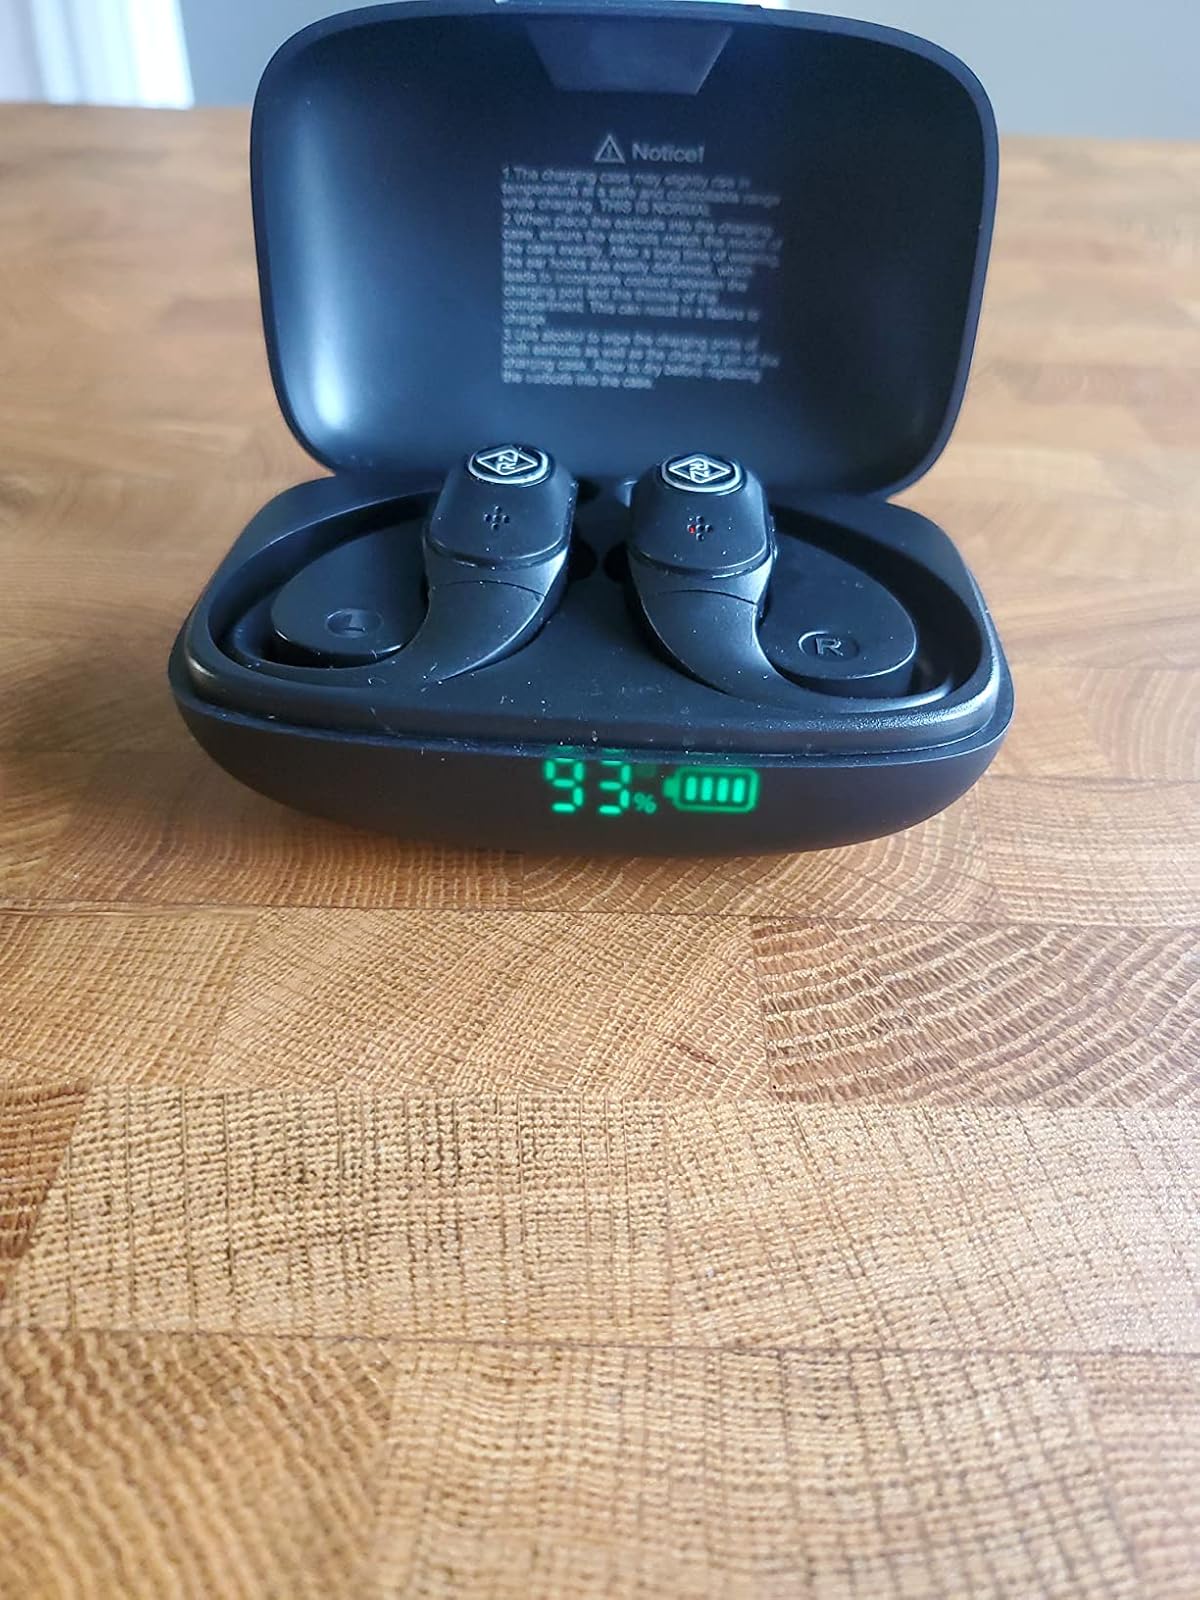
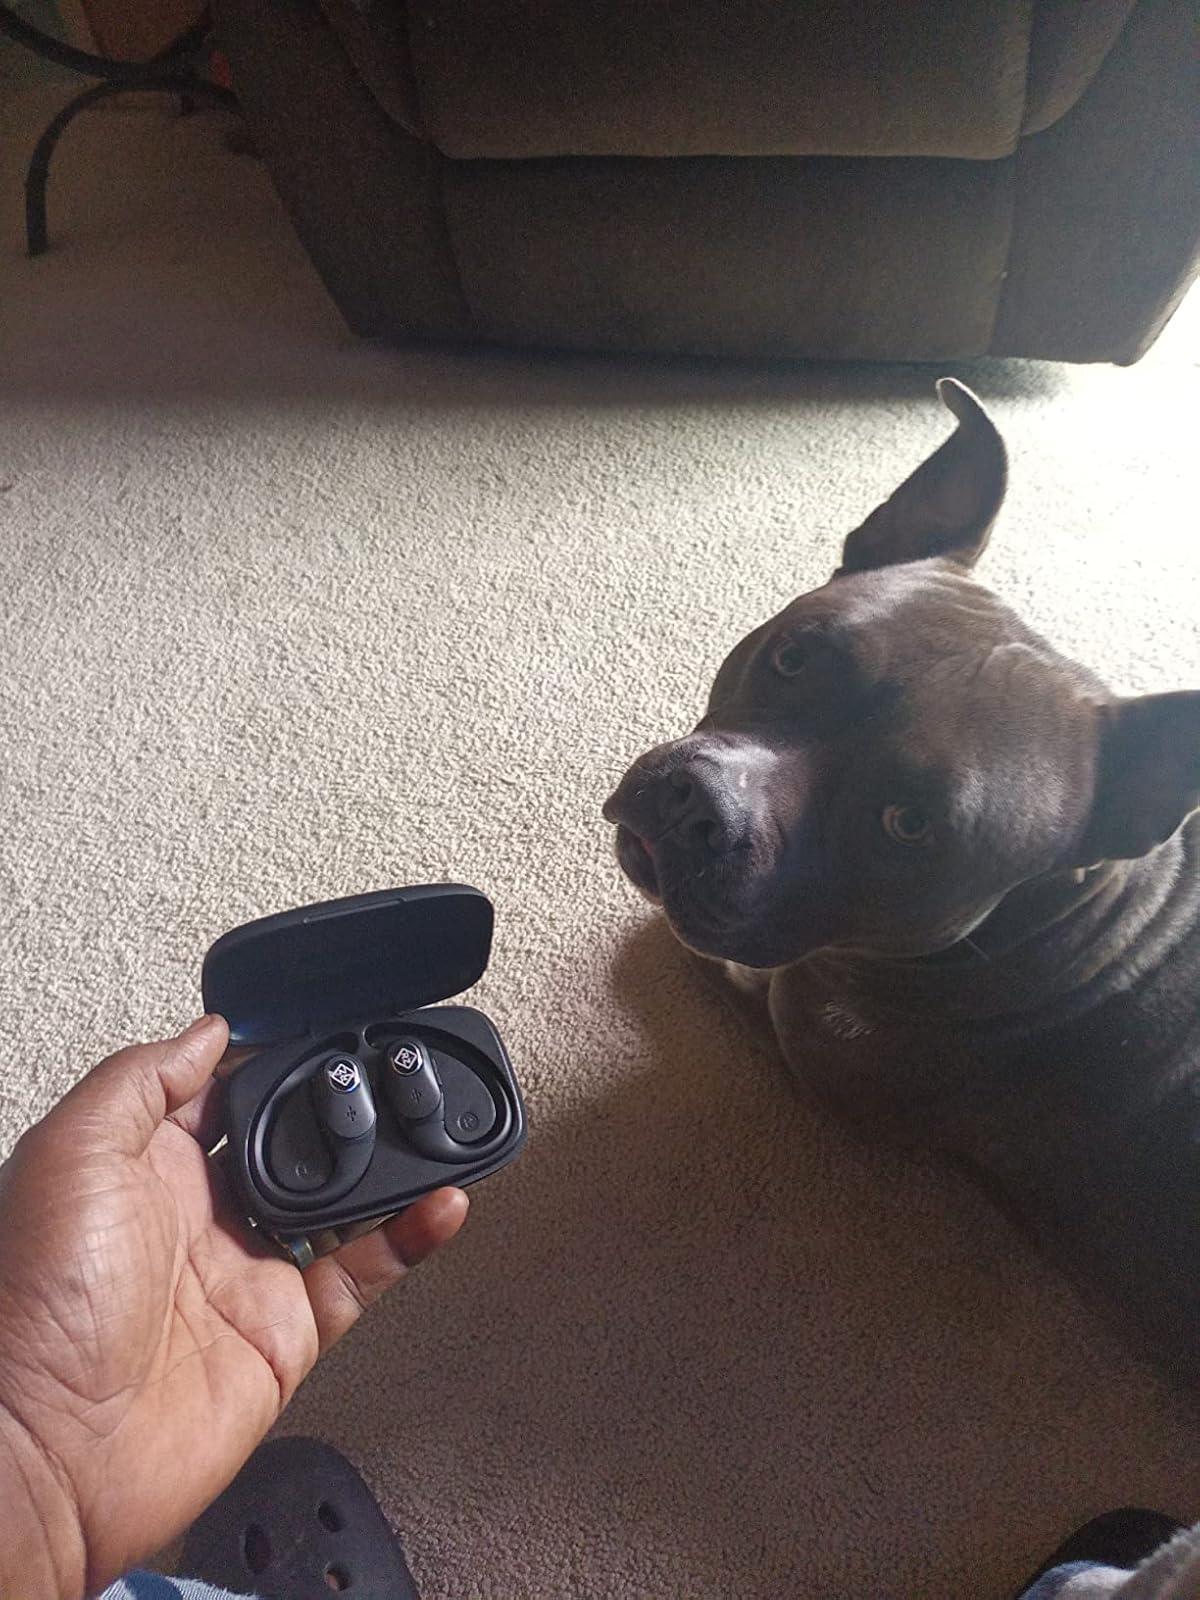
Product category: earbuds
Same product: no